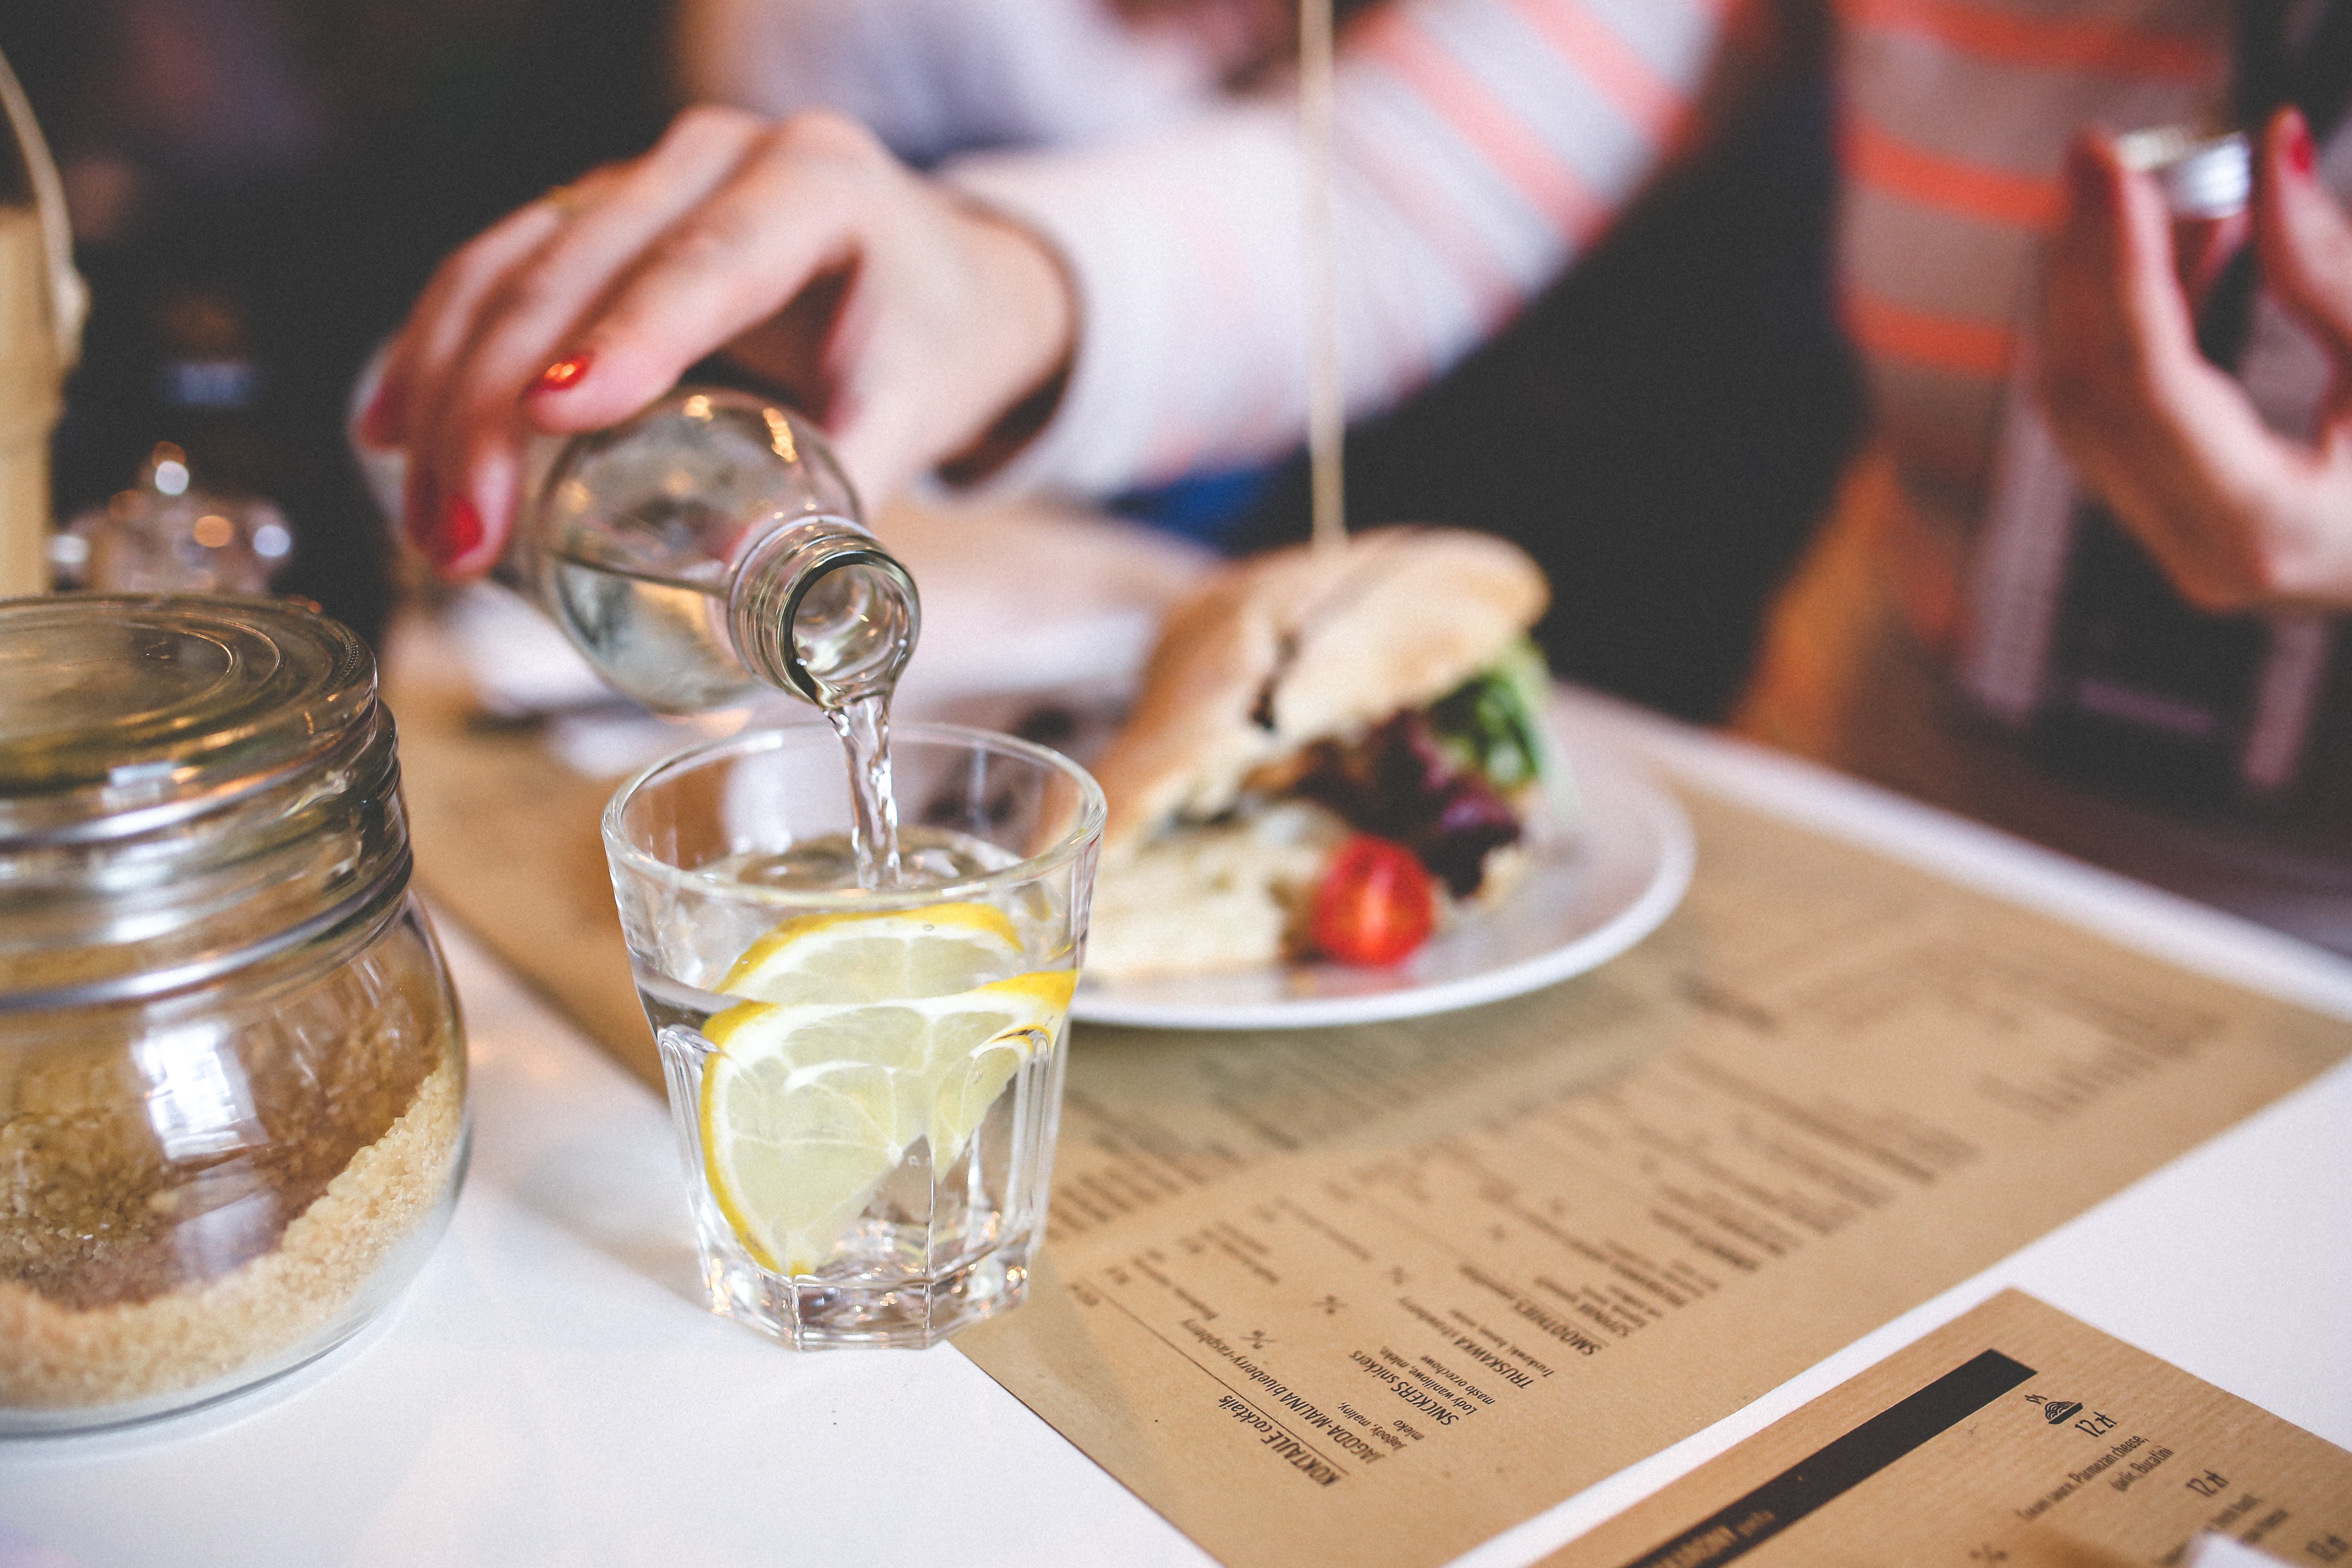
water, glass, restaurant, meal, food, drink, lunch, lemon, drinking, dinner, brunch, taste, sense, rehearsal dinner